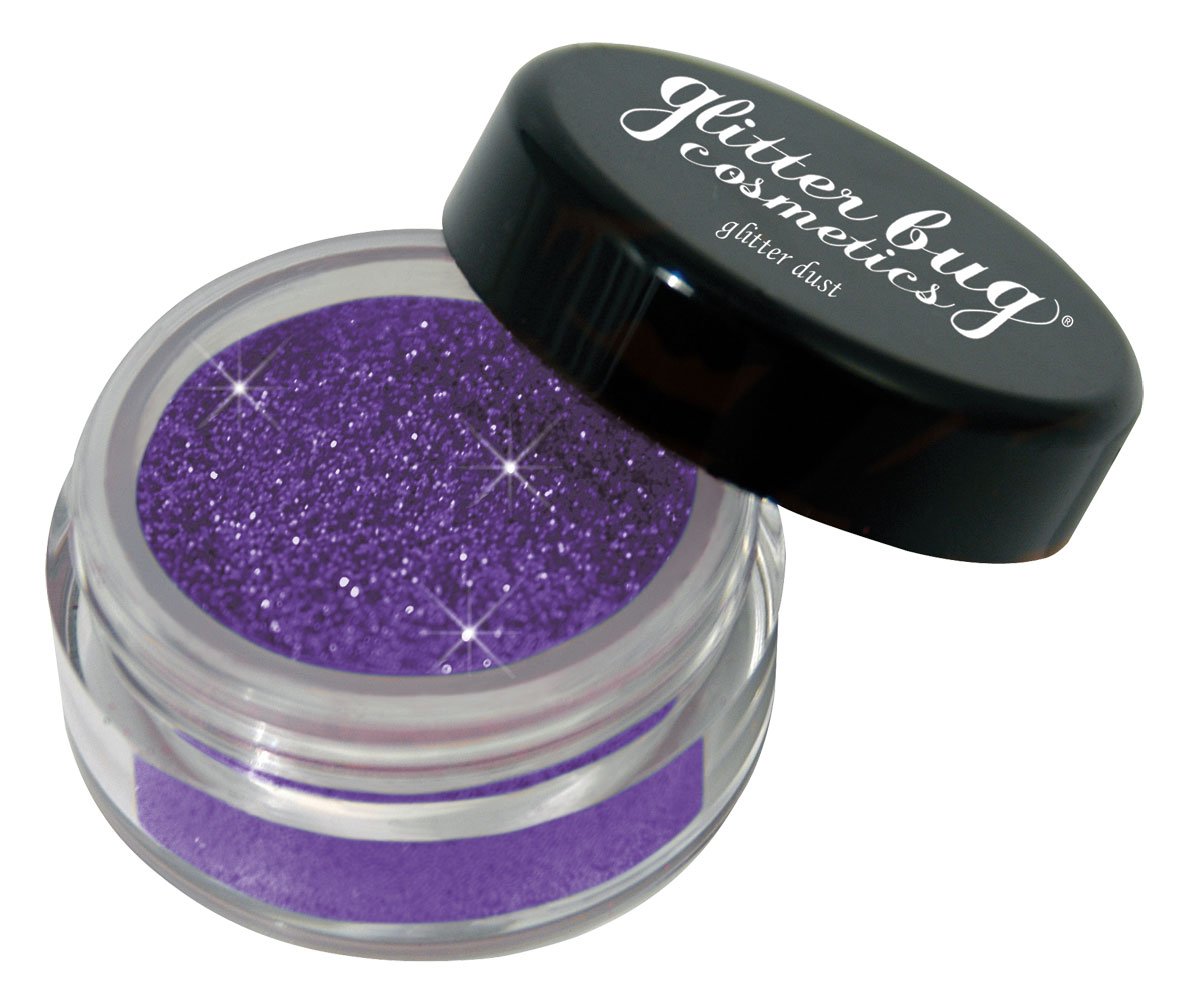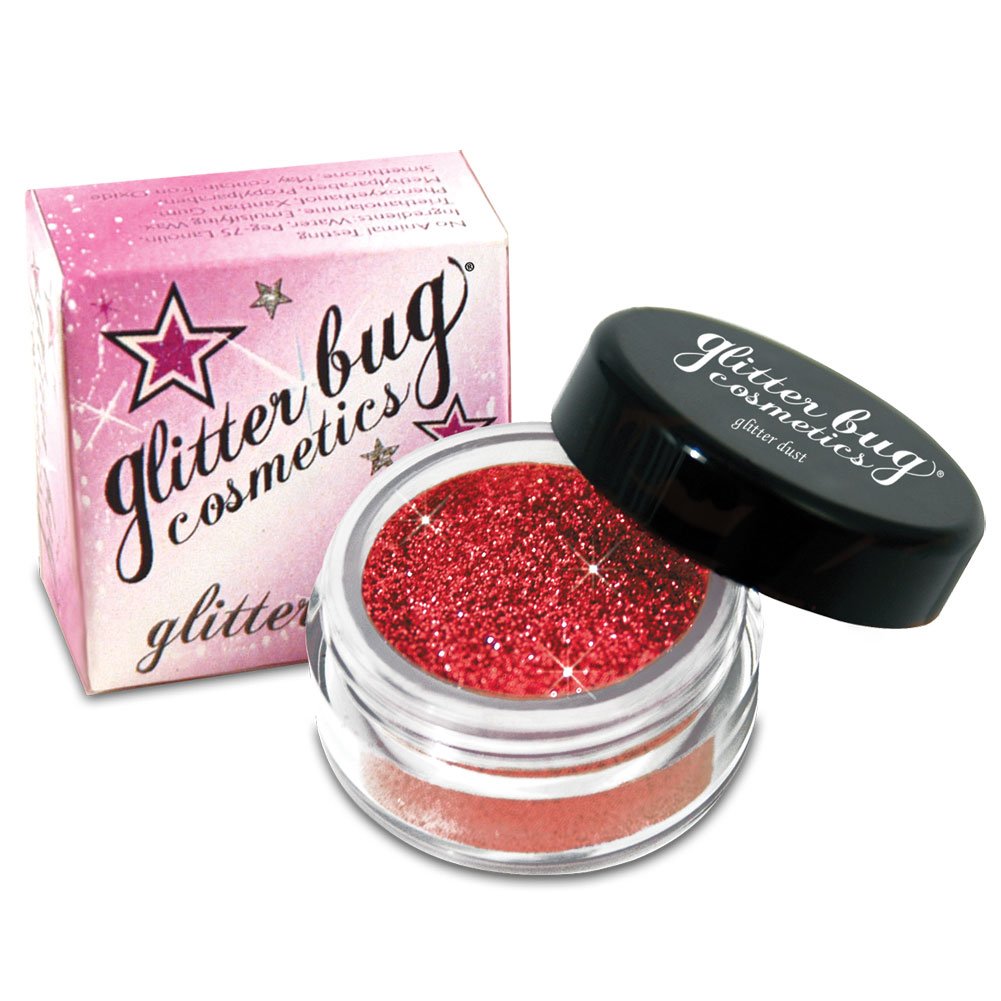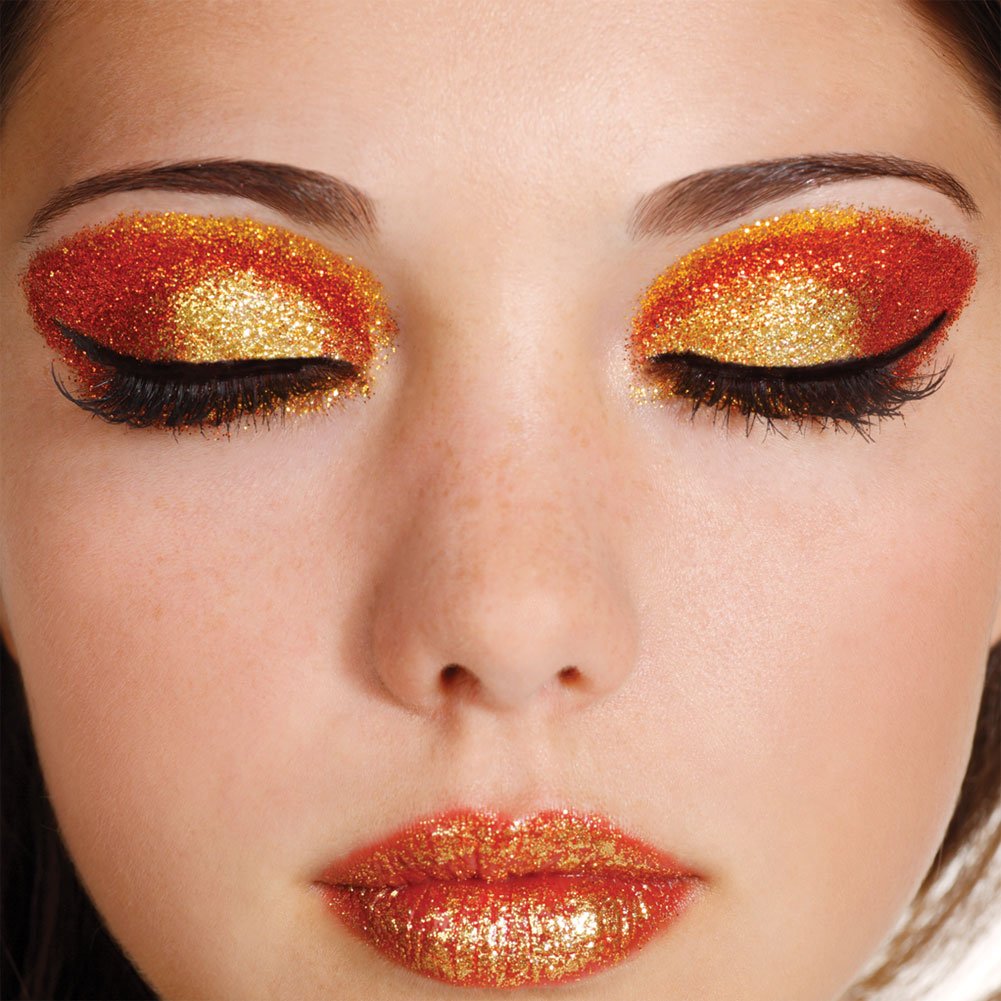
Cosmetic Glitter Dust Purple
Category: All Beauty
Extra fine cosmetic grade glitter available in 16 colors Extra fine cosmetic grade glitter available in 16 colors Our glitters are made from Polyethylene Terephthalate, which softens with moisture Our glitters are made from Polyethylene Terephthalate, which softens with moisture Contains no metal Contains no metal Comes with removable sifter Comes with removable sifter Manufactured by Glitterbug Cosmetics Manufactured by Glitterbug Cosmetics Check out GlitterBug's website for free tutorials! Check out GlitterBug's website for free tutorials!
Features: Extra fine cosmetic grade glitter available in 16 colors | Contains no metal | Comes with removable sifter | Manufactured by Glitterbug Cosmetics